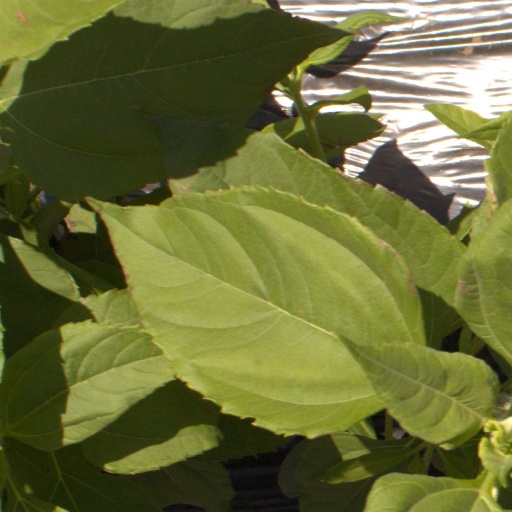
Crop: Jerusalem artichoke